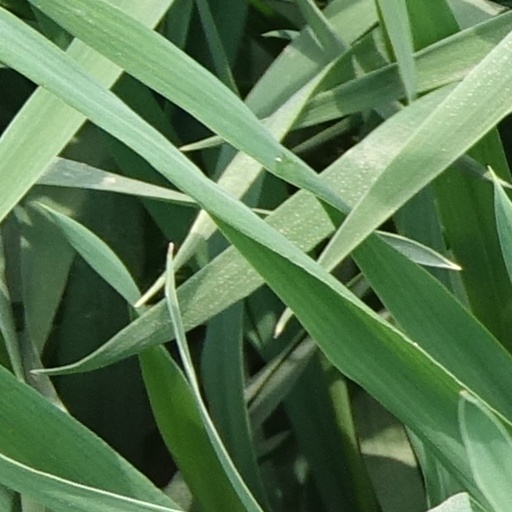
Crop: wheat